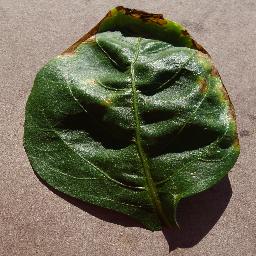
Label: Pepper,_bell___Bacterial_spot